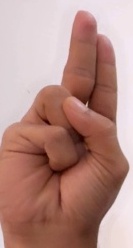
ASL sign: U